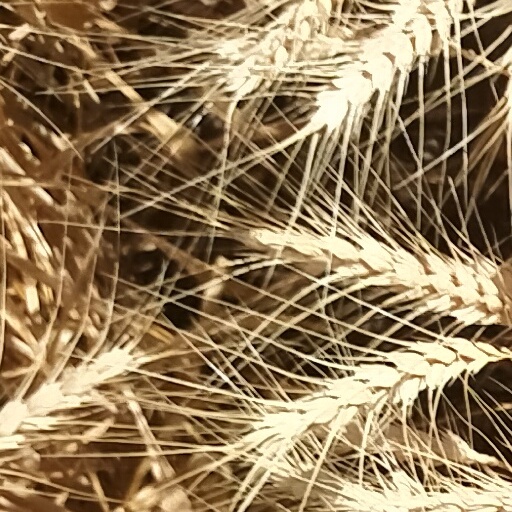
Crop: wheat